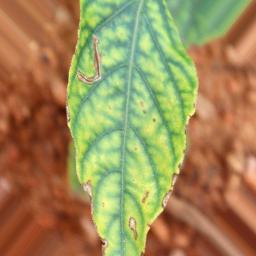
Label: nutritional